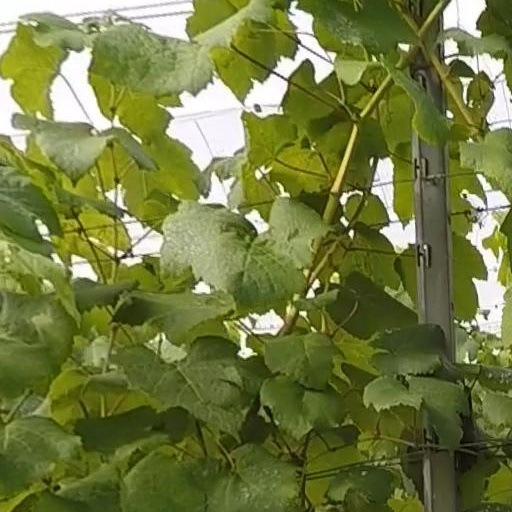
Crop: grape